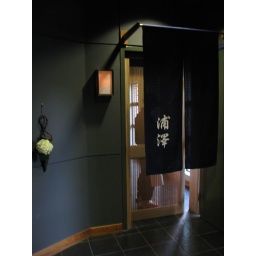
This discrete entrance is found after walking through hallways in an office building (near Tiffany's on Rodeo)